Johnny Rocco

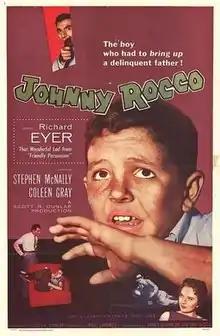
American cinema poster

Johnny Rocco is a 1958 American crime film noir directed by Paul Landres starring Richard Eyer, Stephen McNally, and Coleen Gray.